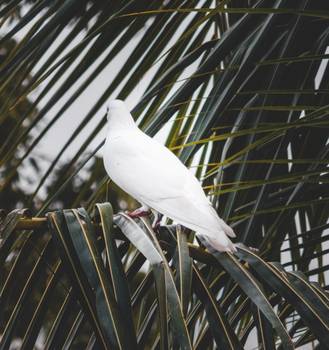
Label: No Watermark